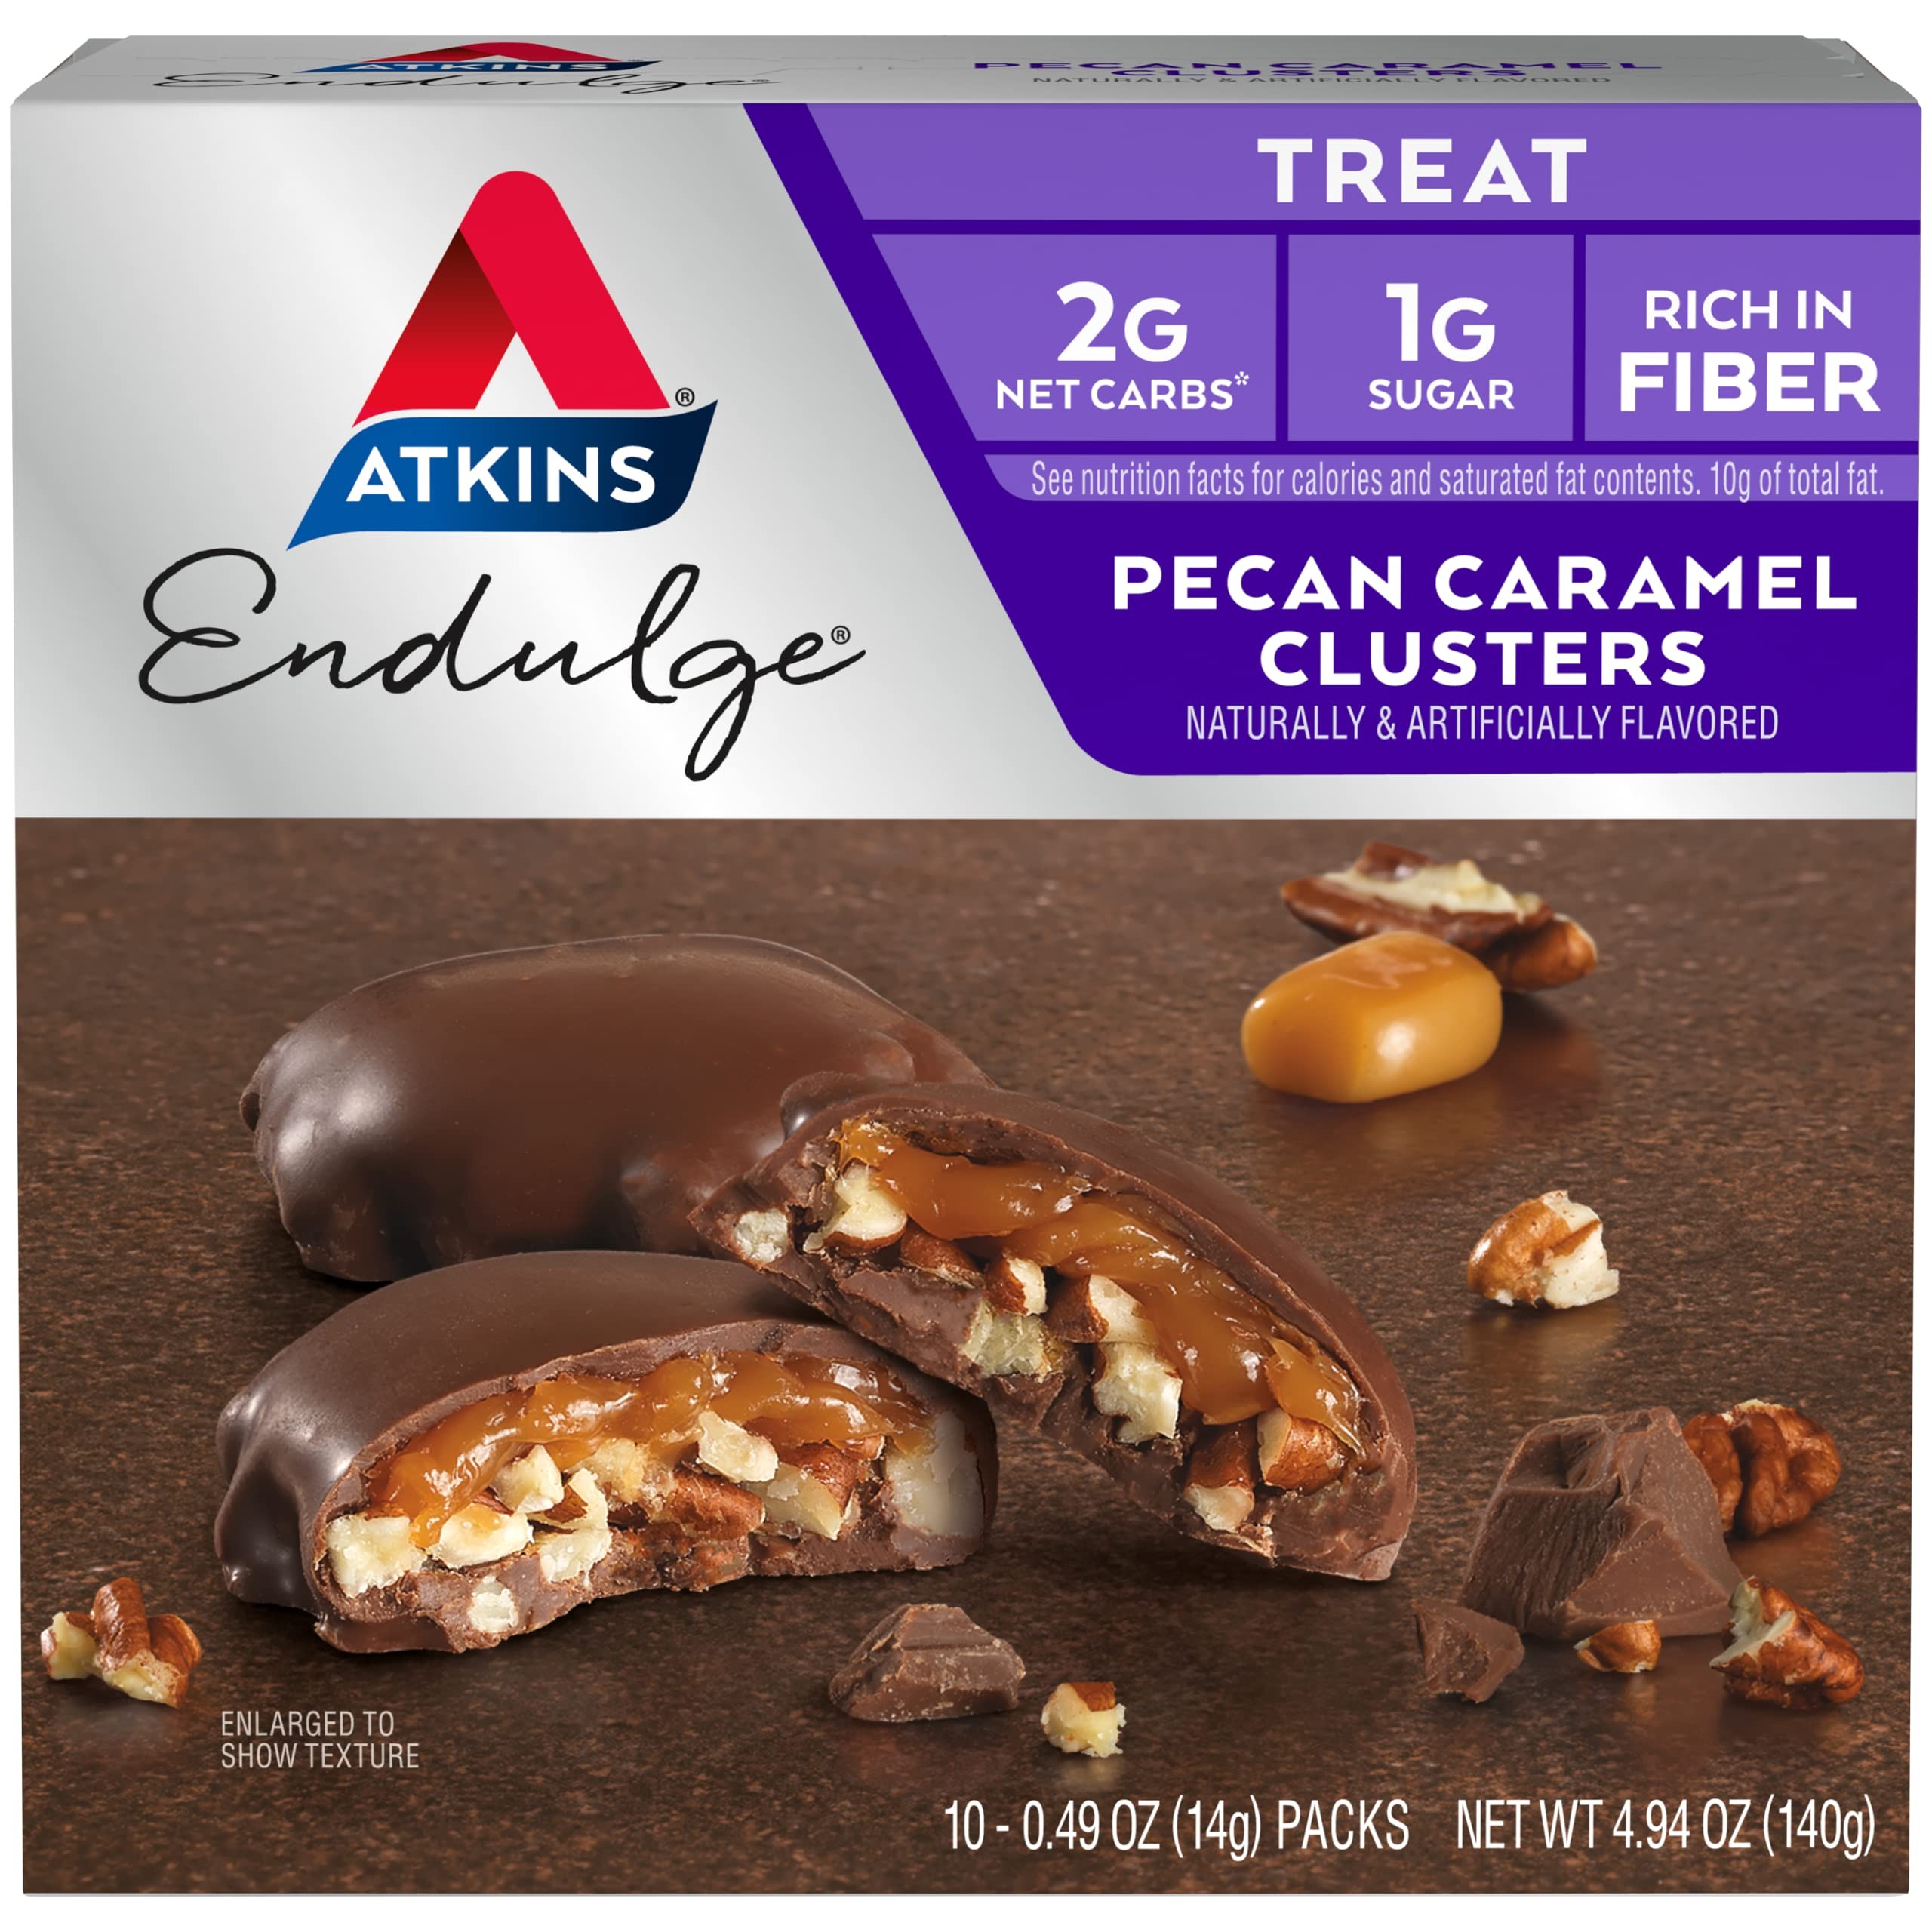
Item Name: Atkins Endulge Treat, Pecan Caramel Clusters, Keto Friendly, 10 Count
Bullet Point 1: One box of Atkins Endulge Pecan Caramel Clusters
Bullet Point 2: Indulgent caramel and real roasted pecans coated in rich chocolate
Bullet Point 3: Excellent source of fiber - 8 grams per pouch
Bullet Point 4: 2 grams net carbs and 1 gram of sugar per serving
Bullet Point 5: Keto friendly! *When used with Atkins ketogenic programs
Value: 6.0
Unit: Ounce

Price: 6.755